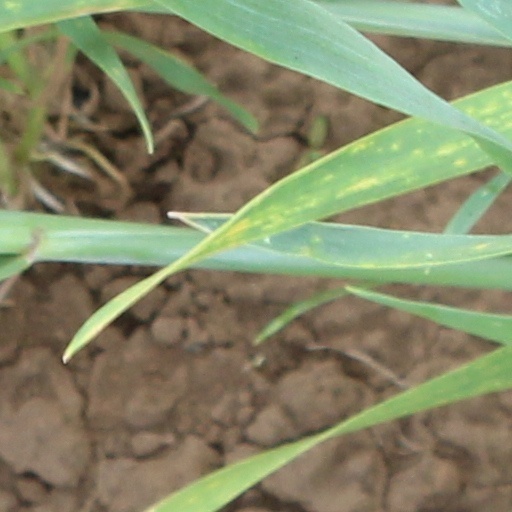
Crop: wheat